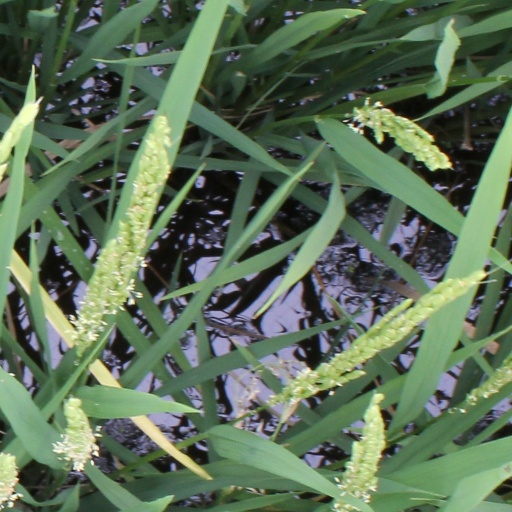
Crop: rice